Trinity High School (Euless, Texas)

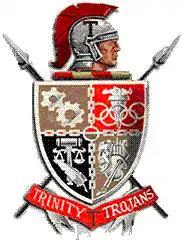
Alternate logo of Trinity High School, used on some school stationery

Trinity was established as the second high school in the Hurst-Euless-Bedford Independent School District. The first HEB ISD high school was L.D. Bell High School, which opened in 1957 in Euless, but moved to its current site in Hurst in 1965. The Trinity campus sits on a hillside in west central Euless, less than 500 feet from the Euless-Bedford city limit.